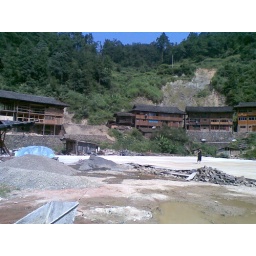
vacant land in front of teaching building for play ground